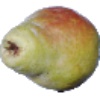
Label: pear_williams